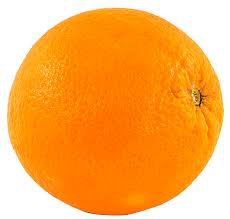
Label: Orange